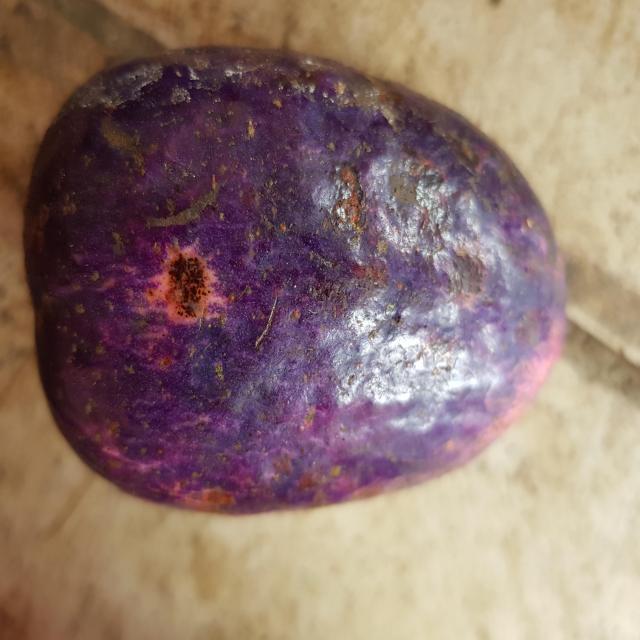
Plum grade: unaffected